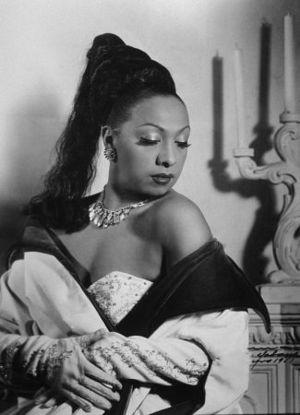
ESFP est une abréviation utilisée dans le cadre du Myers-Briggs Type Indicator au sujet de l'un des 16 types psychologiques du test. Il est l'un des quatre types appartenant au tempérament Artisan.